White Castle Restaurant

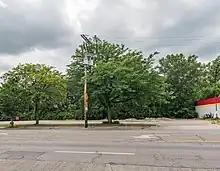
Original site empty in 2020

The restaurant, "building number 4", was located on Arcadia Avenue, situated to be near North High School. It was made of porcelain enamel steel, with stained glass windows, styled like the Chicago Water Tower. The style was created in 1935; the Arcadia Avenue building was one of the last two made with that design, and the last in Columbus with the style. Columbus streetcars were stored just south of the building.